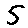
Label: 5